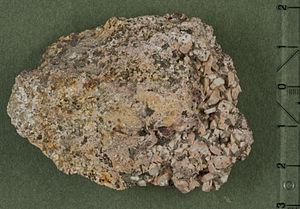
Le granite est une roche plutonique magmatique à texture grenue, riche en quartz, qui comporte plus de feldspath alcalin que de plagioclase. Il est caractérisé par sa constitution en minéraux : quartz, feldspaths potassiques et plagioclases, micas. Le granite et ses roches associées forment l'essentiel de la croûte continentale de la planète. C'est un matériau résistant très utilisé en construction, dallage, décoration, sculpture, sous l'appellation granit.
En géomorphologie, la météorisation, appelée aussi altération météorique, altération atmosphérique ou altération climatique, est l’ensemble des processus mécaniques, physico-chimiques ou biologiques de réduction élémentaire des roches et des minéraux à la surface de la Terre par les agents atmosphériques ; ils constituent la réponse des minéraux d’une roche pour trouver un équilibre s’ajustant avec les conditions d’eau et d’air à la surface terrestre. Cette attaque de la roche en place s'effectue au contact de l'atmosphère ou à son voisinage, et les phénomènes météorologiques en contrôlent étroitement la marche. Aussi la qualifïe-t-on de météorisation, pour la distinguer de l'érosion qui implique un transport.